Trade Union and Labour Relations (Consolidation) Act 1992

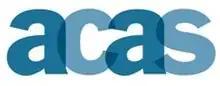
ACAS is the primary arbitration service for disputes in UK workplaces.

Chapter I, sections 178 to 187, involves the ground rules for collective bargaining. Section 179 provides that a collective agreement is deemed to be not legally enforceable unless it is in writing and contains an explicit provision asserting that it should be legally enforceable. This reflects the tradition in British industrial relations policy of legal abstentionism from workplace disputes.